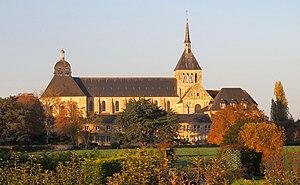
Abbaye de Saint-Benoit-sur-Loire, France
L’Homéliaire ou Homiliaire de Fleury est un manuscrit enluminé daté du milieu du VIIIᵉ siècle ou postérieur. Il provient, comme son nom l'indique, de l'abbaye de Fleury située à Saint-Benoît-sur-Loire dans le département français du Loiret.
L’abbaye de Saint-Benoît-sur-Loire, plus exactement abbaye de Fleury, est une abbaye bénédictine située à Saint-Benoît-sur-Loire dans le Loiret en région Centre-Val de Loire.
Oswald de Worcester est un ecclésiastique anglo-saxon mort le 29 février 992.
La liste des monuments historiques du Loiret recense les monuments historiques situés dans le département français du Loiret.